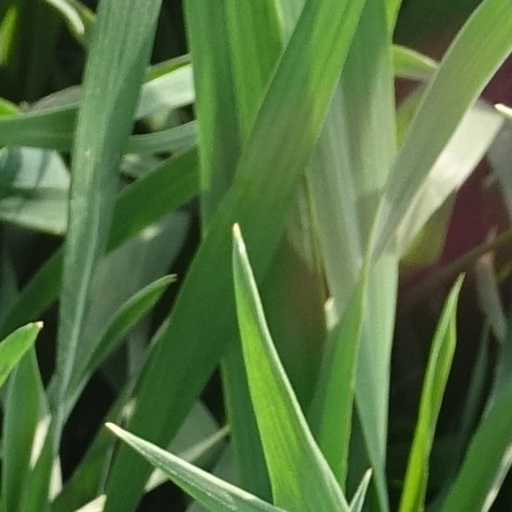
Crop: wheat